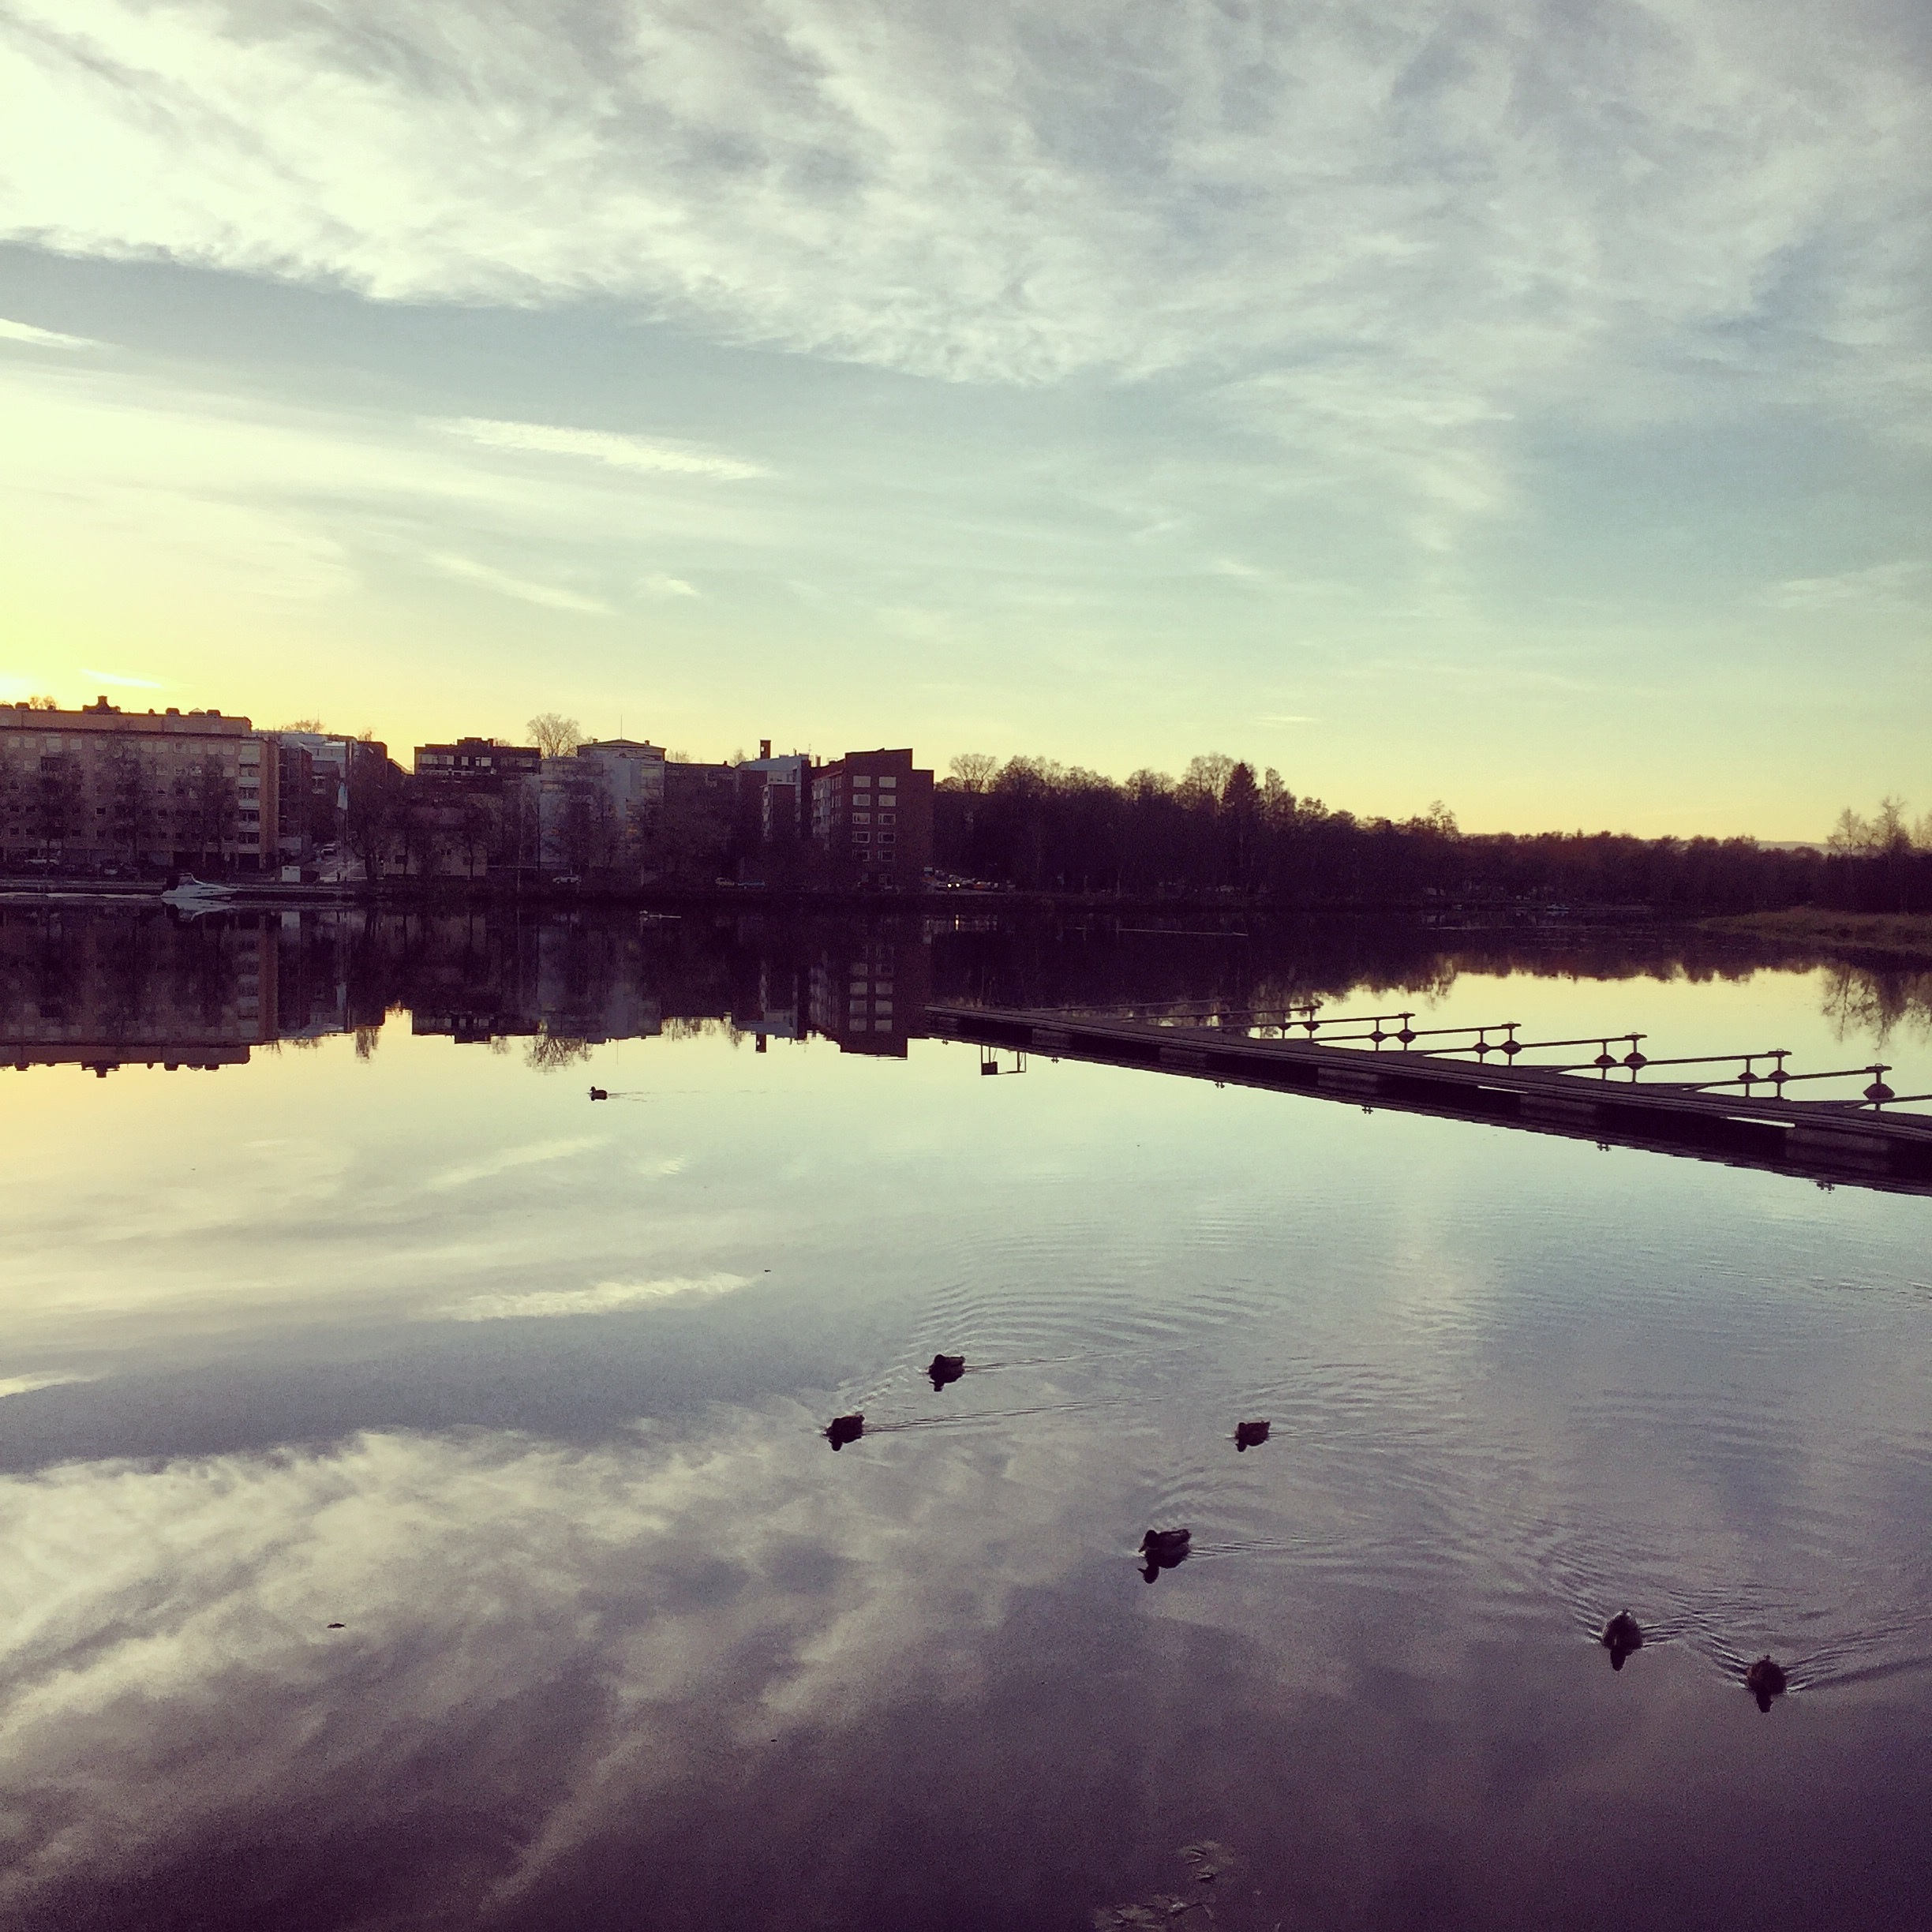
water, nature, horizon, cloud, sky, sun, sunrise, sunset, sunlight, morning, lake, dawn, river, dusk, evening, reflection, atmospheric phenomenon